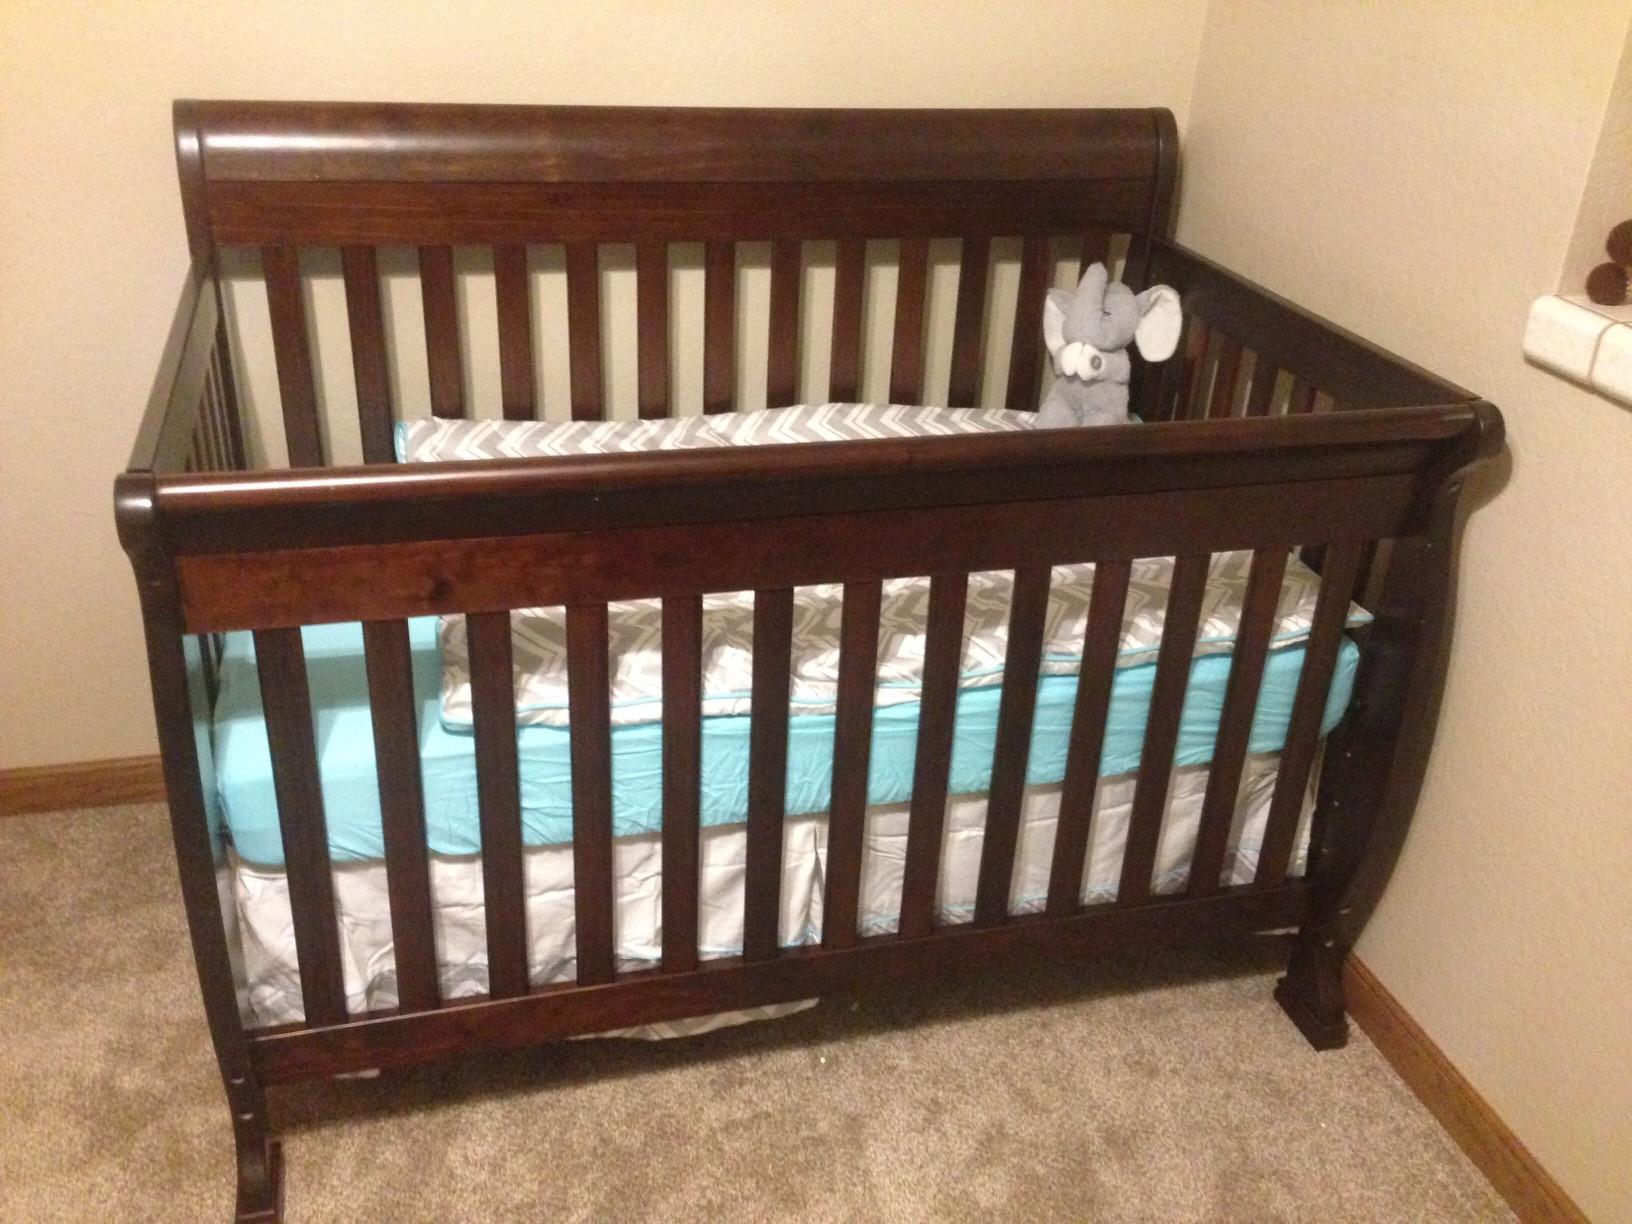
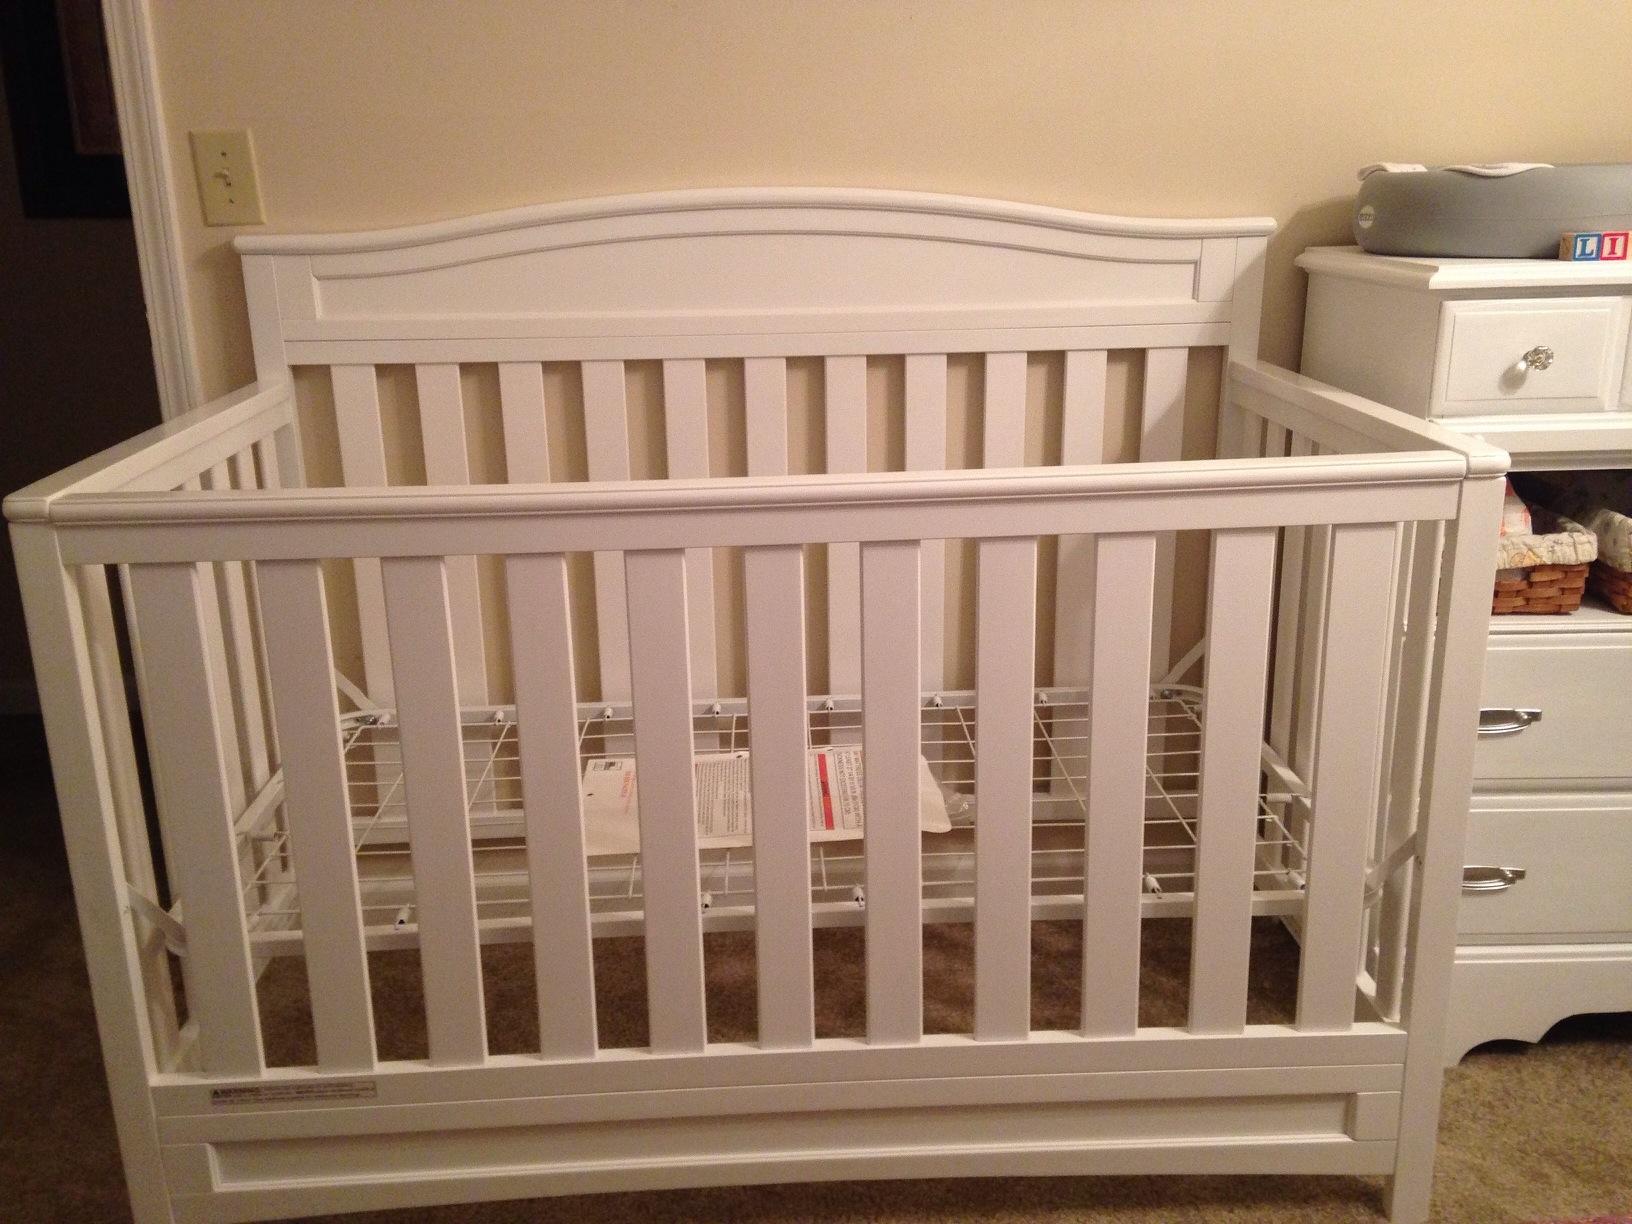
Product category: products_crib
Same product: no